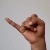
The image shows a hand gesture representing the letter 'J' in Indian Sign Language.